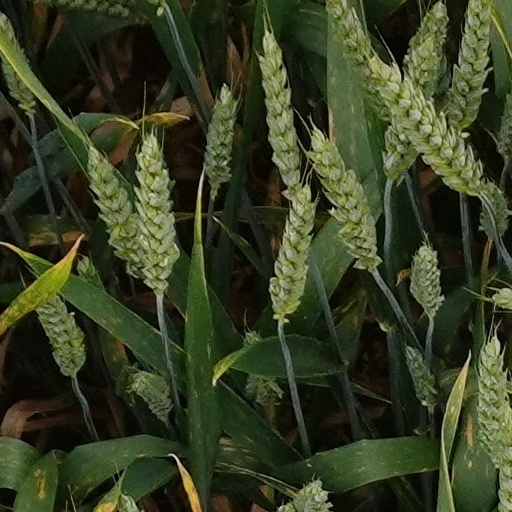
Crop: wheat